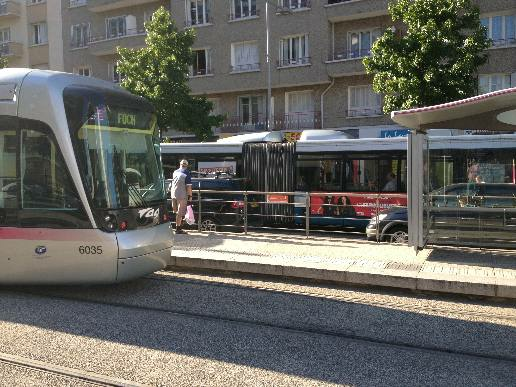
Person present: No